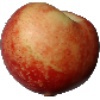
Label: nectarine